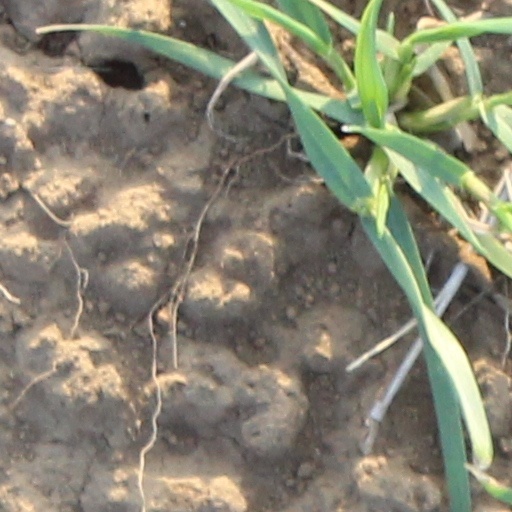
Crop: wheat